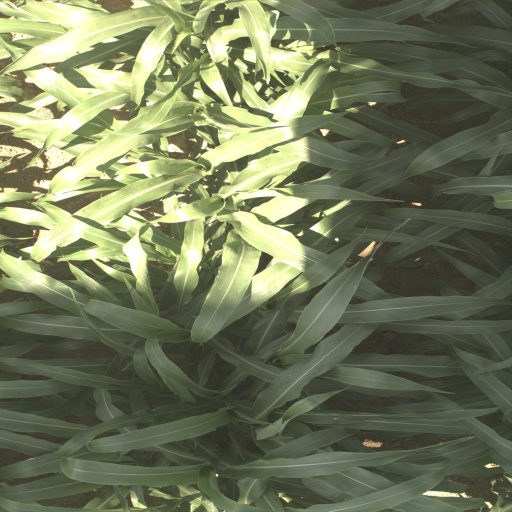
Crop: sorghum